BA CityFlyer

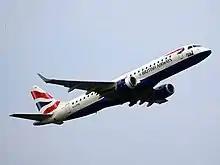
BA Cityflyer Embraer E190

British Airways' sale of BA Connect to Flybe in 2007 did not include the London City Airport operations and its associated fleet of ten Avro RJ100 regional jet aircraft. This led to British Airways' decision to resurrect erstwhile Gatwick-based CityFlyer Express (which BA had integrated into its Gatwick mainline short-haul operation in 2001, following the acquisition of CityFlyer Express in 1999) as a new wholly owned subsidiary to take over this operation, . BA Cityflyer was awarded an Air Operators Certificate on 8 February 2007, and started operations on 25 March 2007.